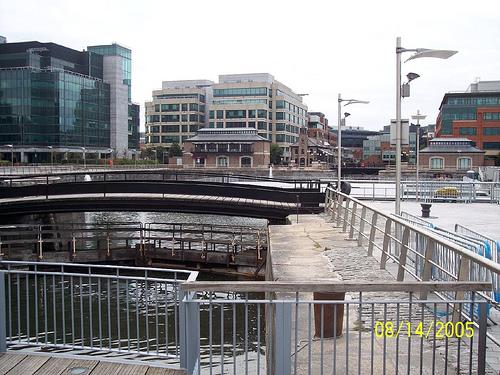
Weather: snow or frosty